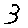
Label: 3